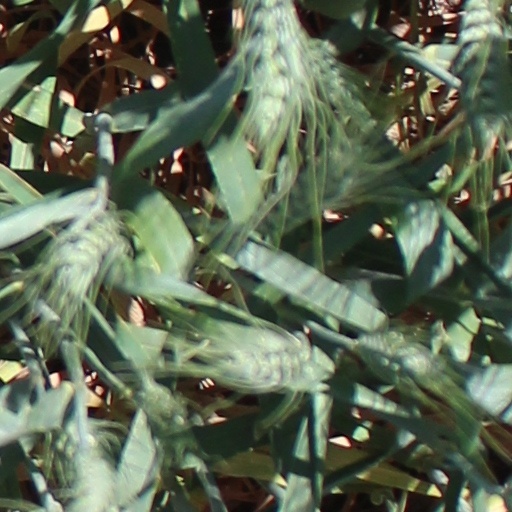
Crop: wheat